Sigrid Arnoldson

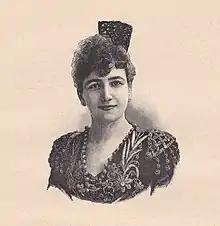
Sigrid Arnoldson (1897)

Sigrid Arnoldson (20 March 1861 – 7 February 1943) was a Swedish opera singer with an active international career at the end of the 19th century and into the 20th. Possessing a fine dramatic coloratura soprano voice with a range of three octaves, music critics believed she was Jenny Lind's successor and dubbed her "the new Swedish Nightingale". Her voice is preserved on several recordings made in Berlin for the Gramophone Company between 1906 and 1910.